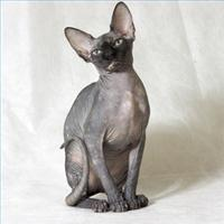
Species: cat
Breed: Sphynx